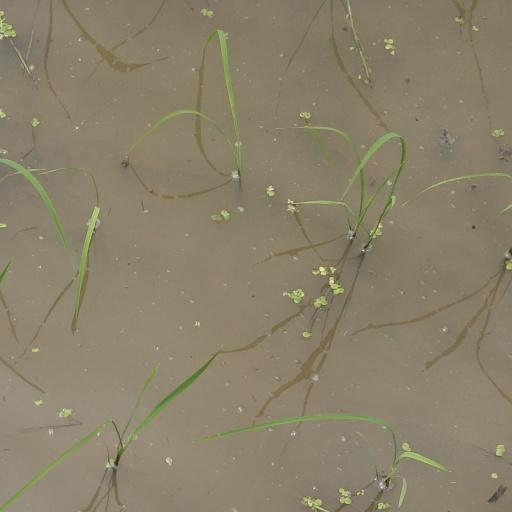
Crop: rice